Isidoro Armijo

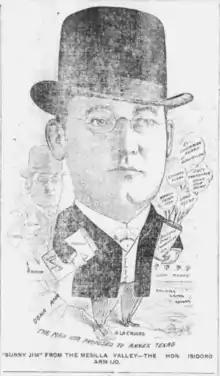
Armijo's many roles

Isidoro Armijo had various occupations, such as becoming a county clerk, chairman for the board of Education, land agent, teacher, and writer. Following college Armijo accepted a position in Puebla, Mexico where he spent three years as a court interpreter. In 1898, Armijo established "El Progresso", a newspaper in Trinidad, Colorado.